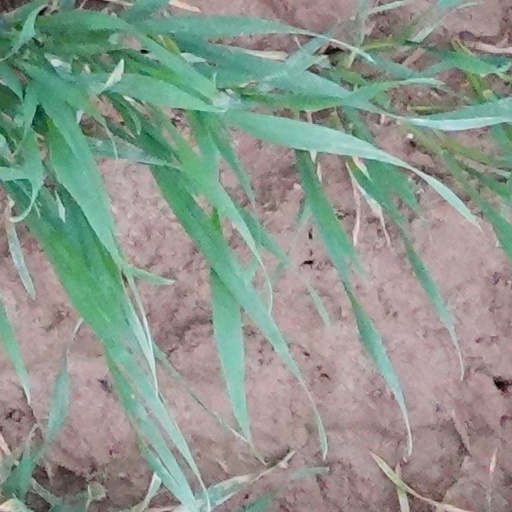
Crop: wheat